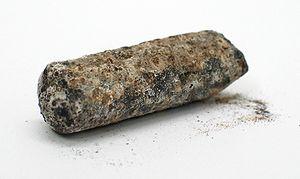
Le thallium est l'élément chimique de numéro atomique 81, de symbole Tl. Il appartient au groupe 13 du tableau périodique ainsi qu'à la famille des métaux pauvres.